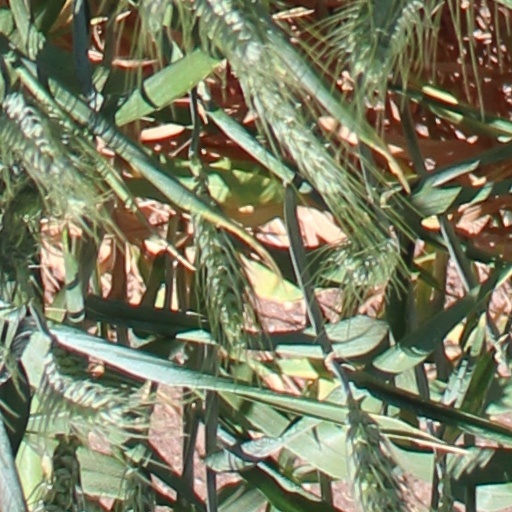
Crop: wheat